Nebraska Cornhuskers women's volleyball honors and awards

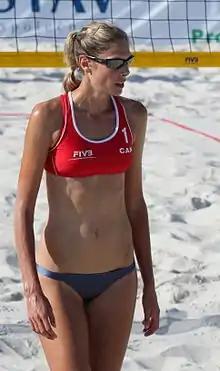
Sarah Pavan was the fourth player in NCAA Division I history to be named a first-team AVCA All-American in each of her four collegiate seasons

This is a list of Nebraska Cornhuskers women's volleyball honors and awards. The program, established in 1975, is among the most decorated in collegiate volleyball.